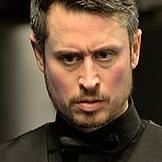
Age: 38